Ping Yan Court

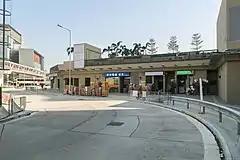
Tutorial centre and electric shop in Ping Yan Shopping Centre

Ping Yan Court is a private estate developed by the Hong Kong Housing Authority at 65 Ping Ha Road, Ping Shan, Yuen Long District, New Territories, Hong Kong.